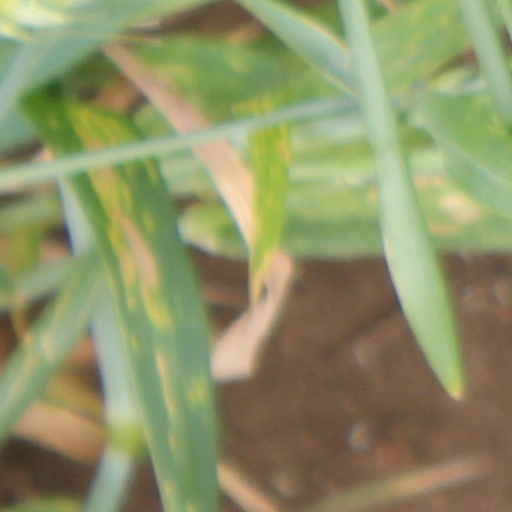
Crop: wheat